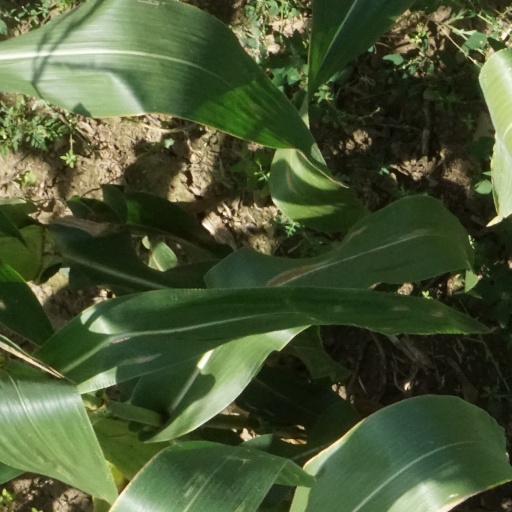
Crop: maize; corn